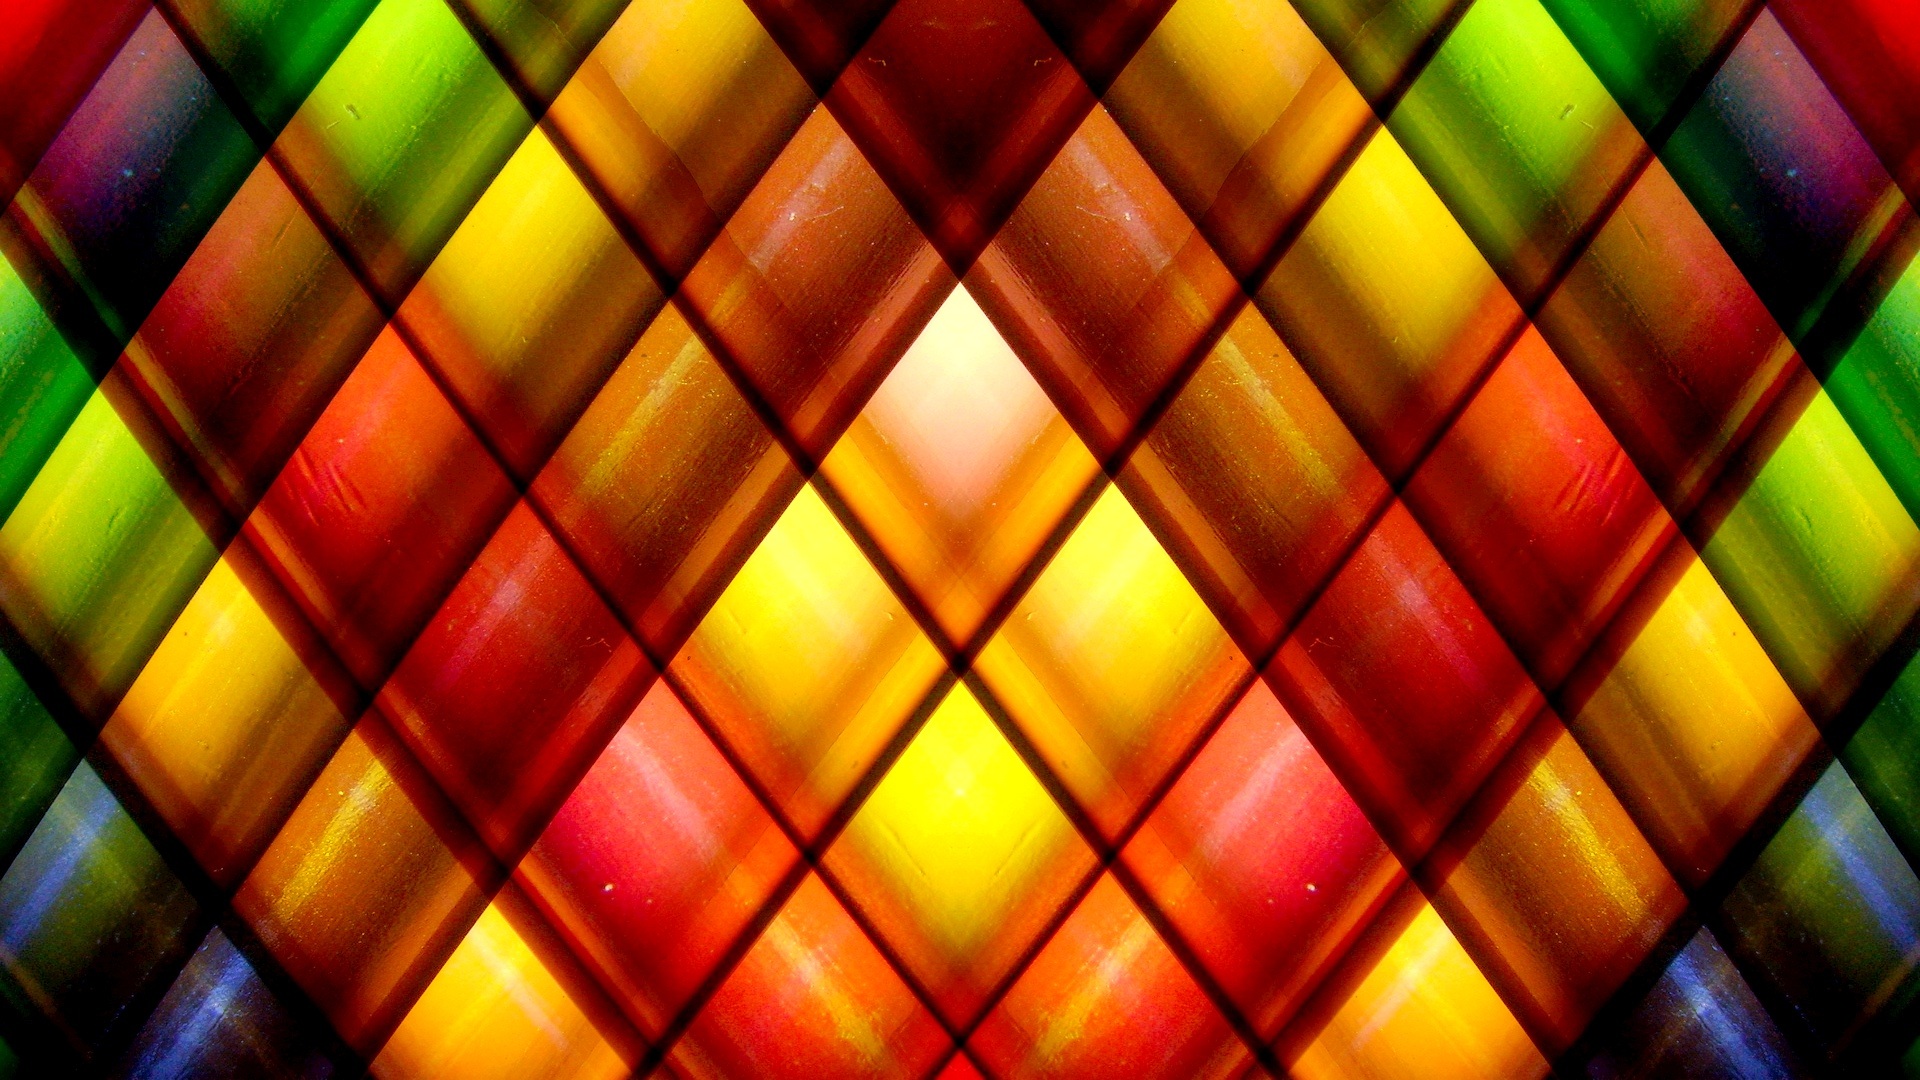
light, texture, window, glass, pattern, line, green, red, color, yellow, toy, circle, colors, design, symmetry, wallpaper, shape, graphics, graphic design, computer wallpaper